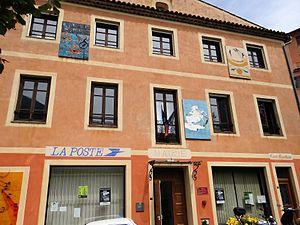
Coaraze - Mairie
Coaraze est une commune française située dans le département des Alpes-Maritimes en région Provence-Alpes-Côte d'Azur. Ses habitants sont appelés les Coaraziens et les Coaraziennes.